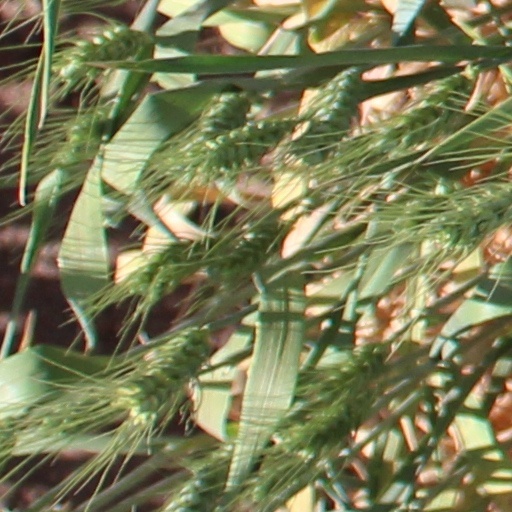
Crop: wheat